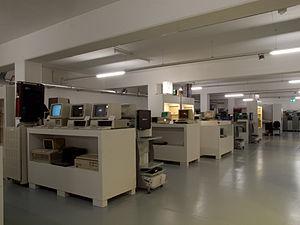
Le Musée national des ordinateurs et de la technique, également appelé ENTER, est un musée situé dans la ville de Soleure en Suisse. Il expose outre des ordinateurs, des machines à calculer mécaniques et électroniques, des appareils issus de la technique de la radio et télévision ainsi que de la transmission.